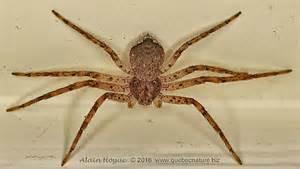
spider